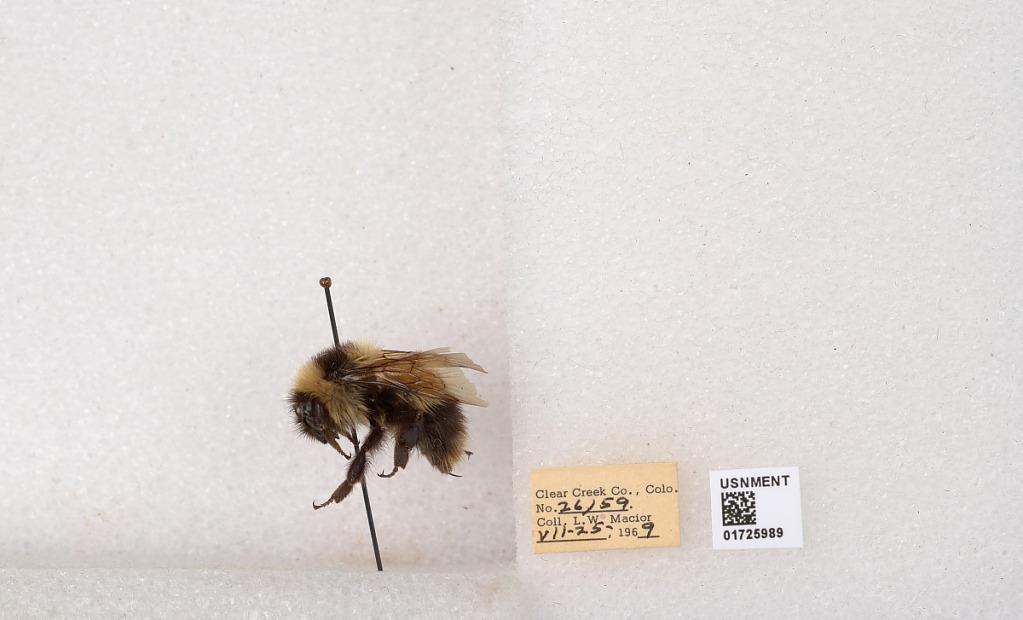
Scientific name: Bombus kirbyellus
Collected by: L. Macior
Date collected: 1969-7-25
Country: United States
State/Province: Colorado
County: Clear Creek
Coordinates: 39.6891, -105.644